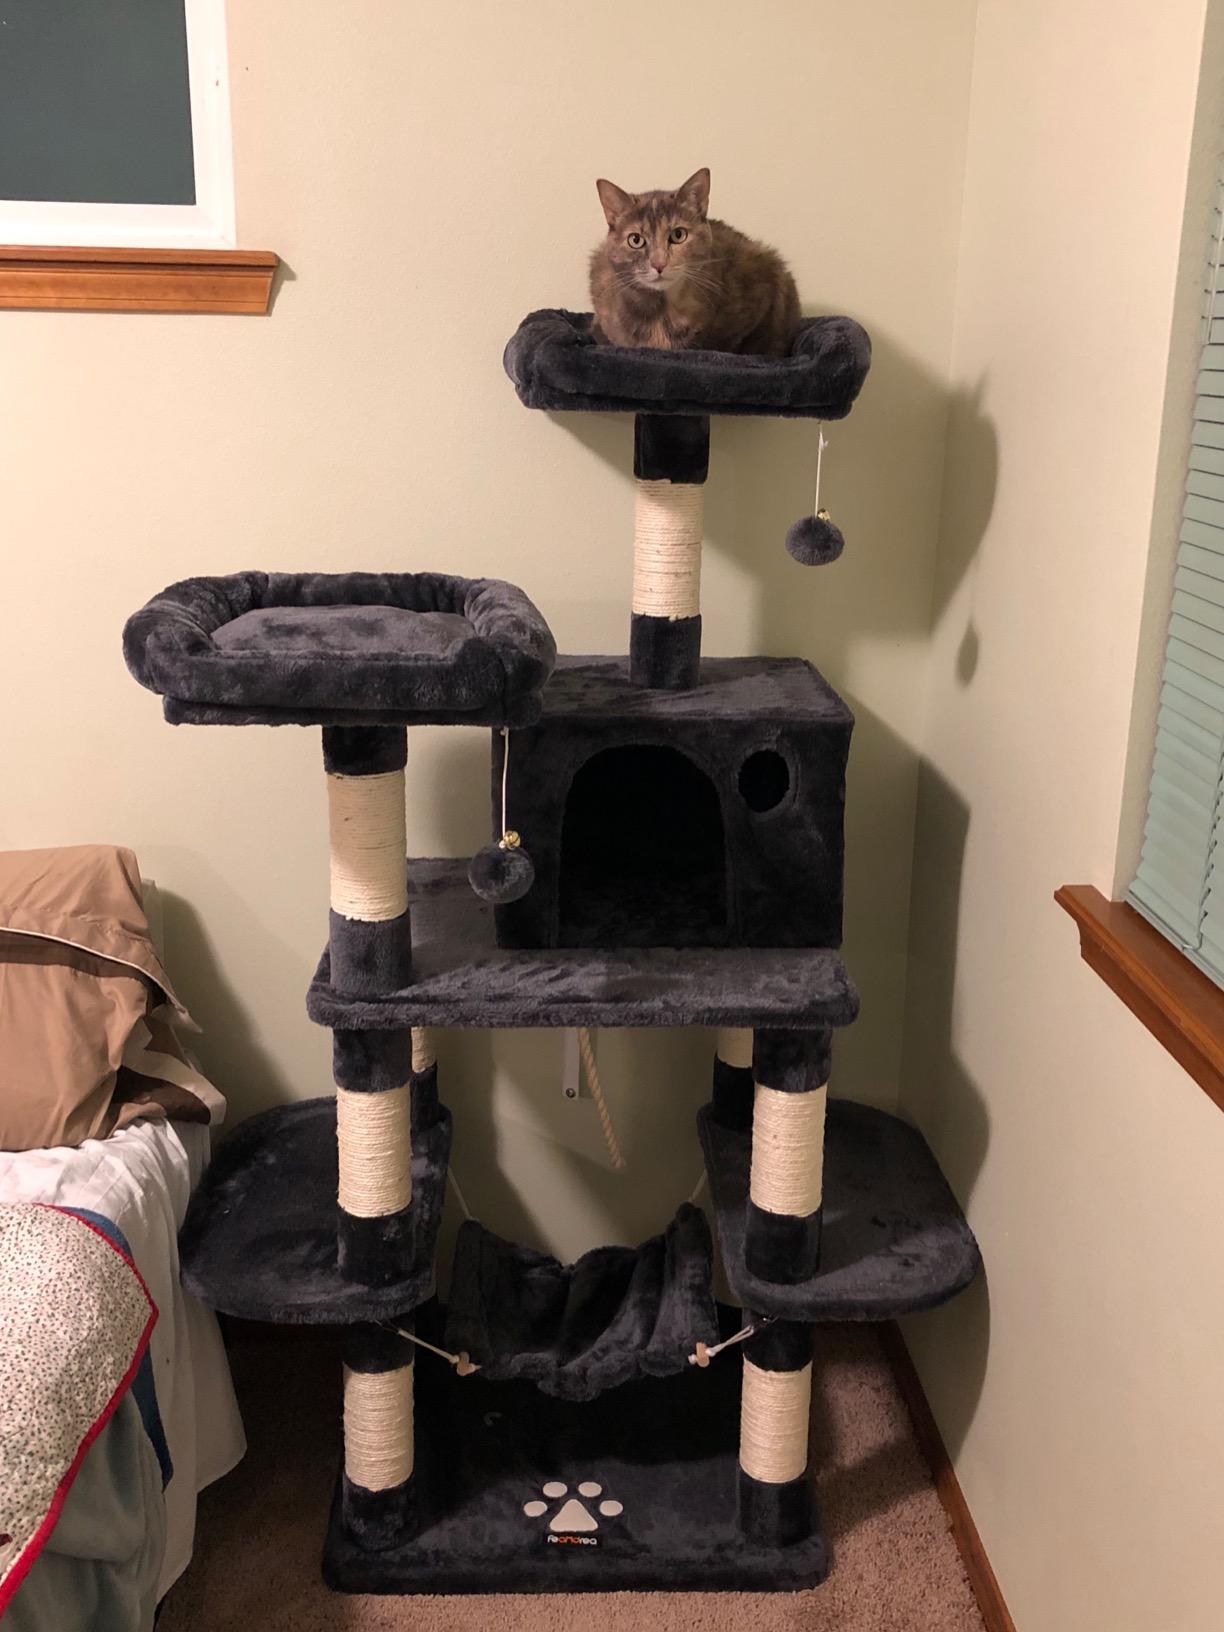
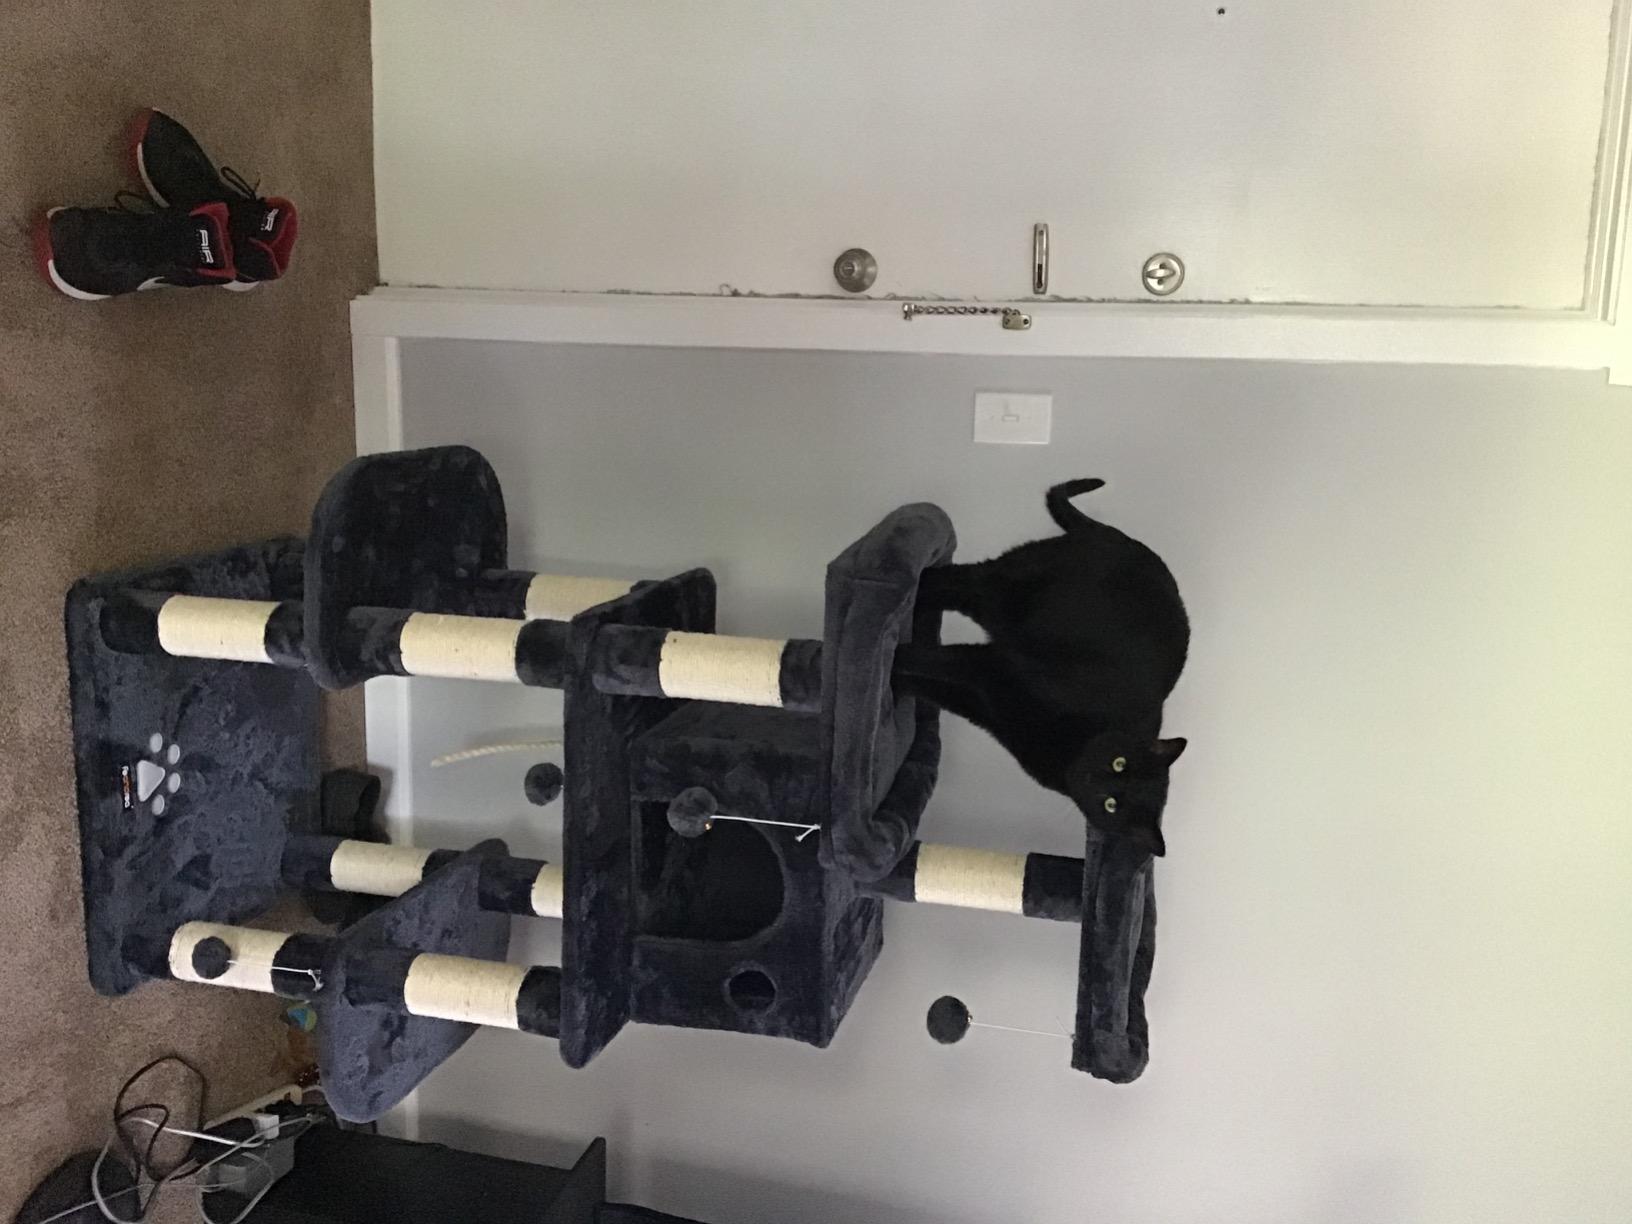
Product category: items_cat tree
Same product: yes